CMLL 70th Anniversary Show

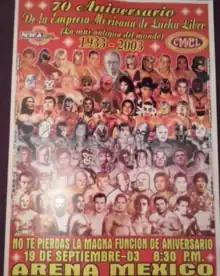
Official poster for the 70th anniversary

The CMLL 70th Anniversary Show was a professional wrestling major show event produced by Consejo Mundial de Lucha Libre (CMLL) that took place on September 19, 2003, in Arena Mexico, Mexico City, Mexico. The event commemorated the 70th anniversary of CMLL, the oldest professional wrestling promotion. in the world. The anniversary show is CMLL's biggest show of the year, their Super Bowl event. The CMLL Anniversary Show series is the longest-running annual professional wrestling show, starting in 1934.